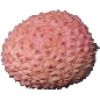
Label: lychee